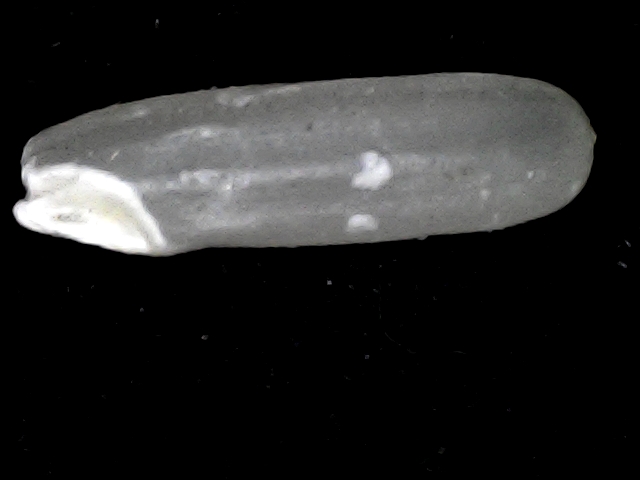
Rice variety: BD87